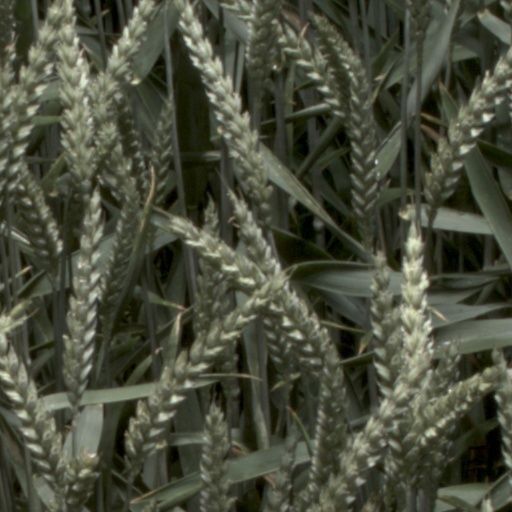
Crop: wheat